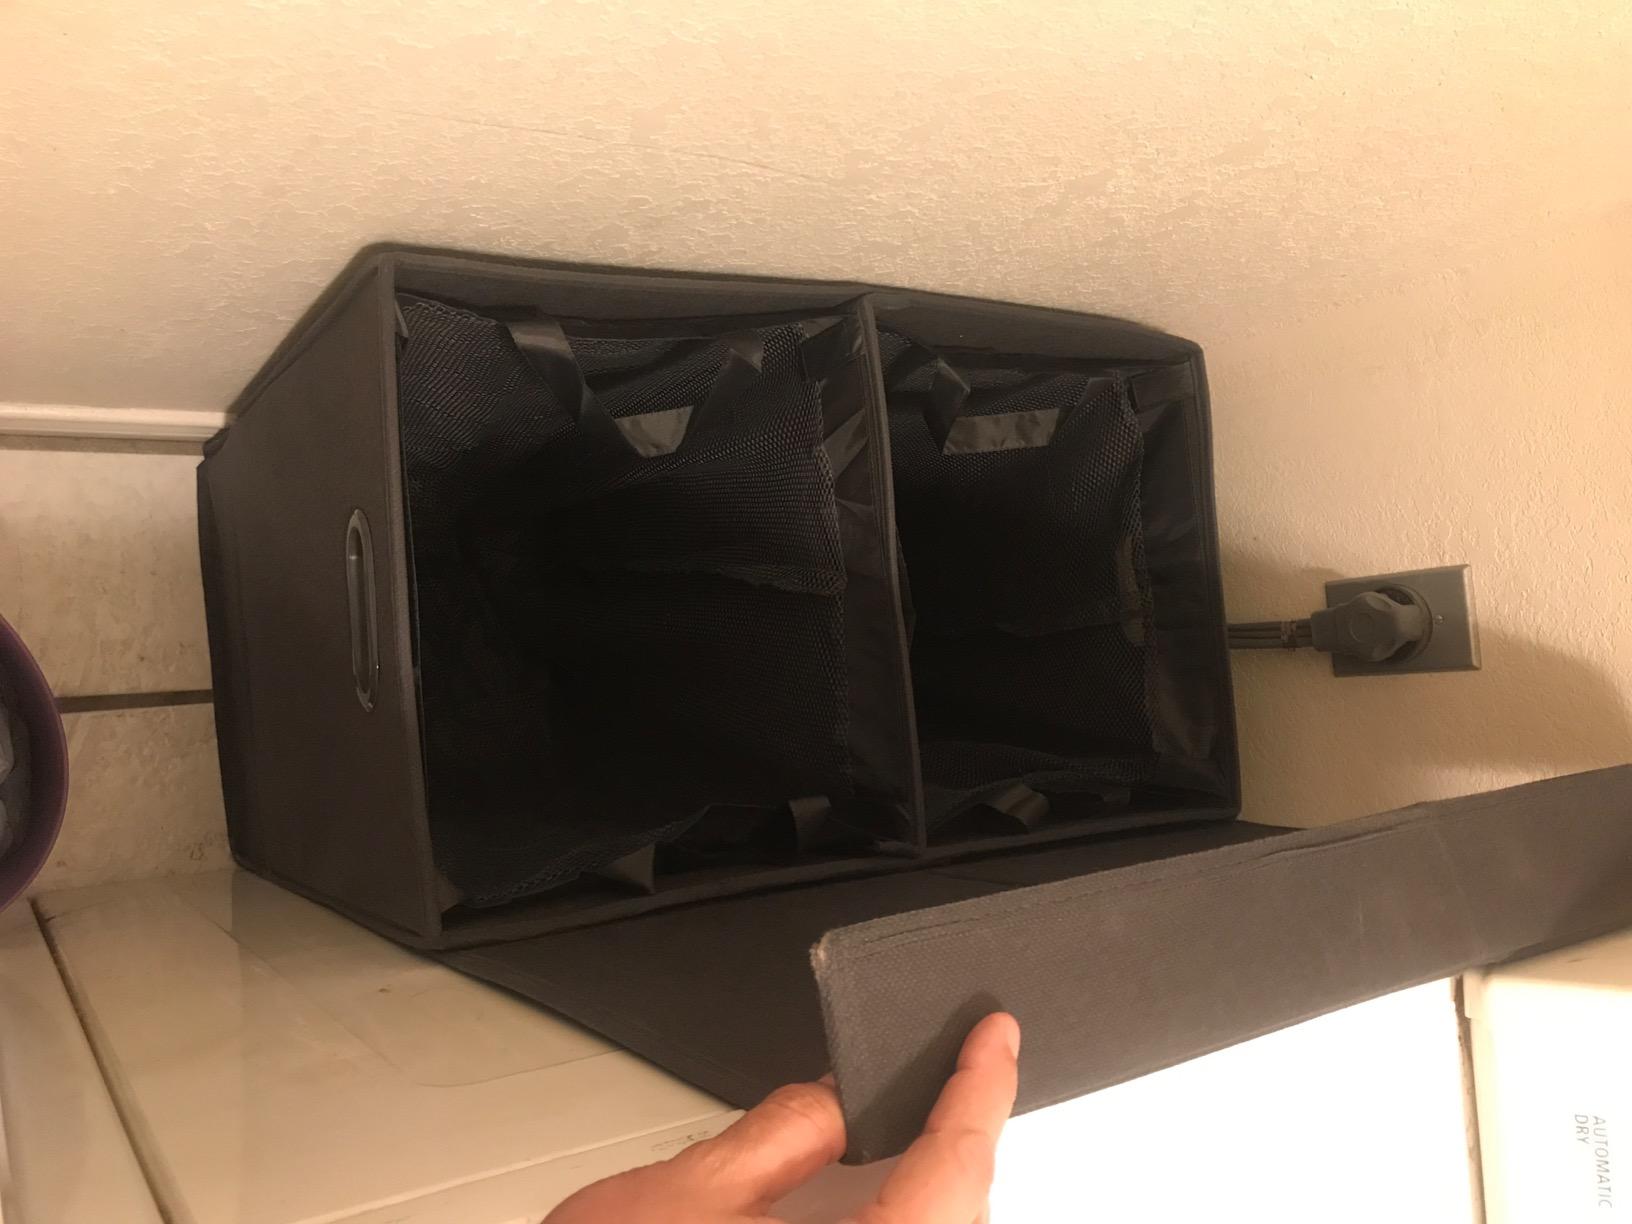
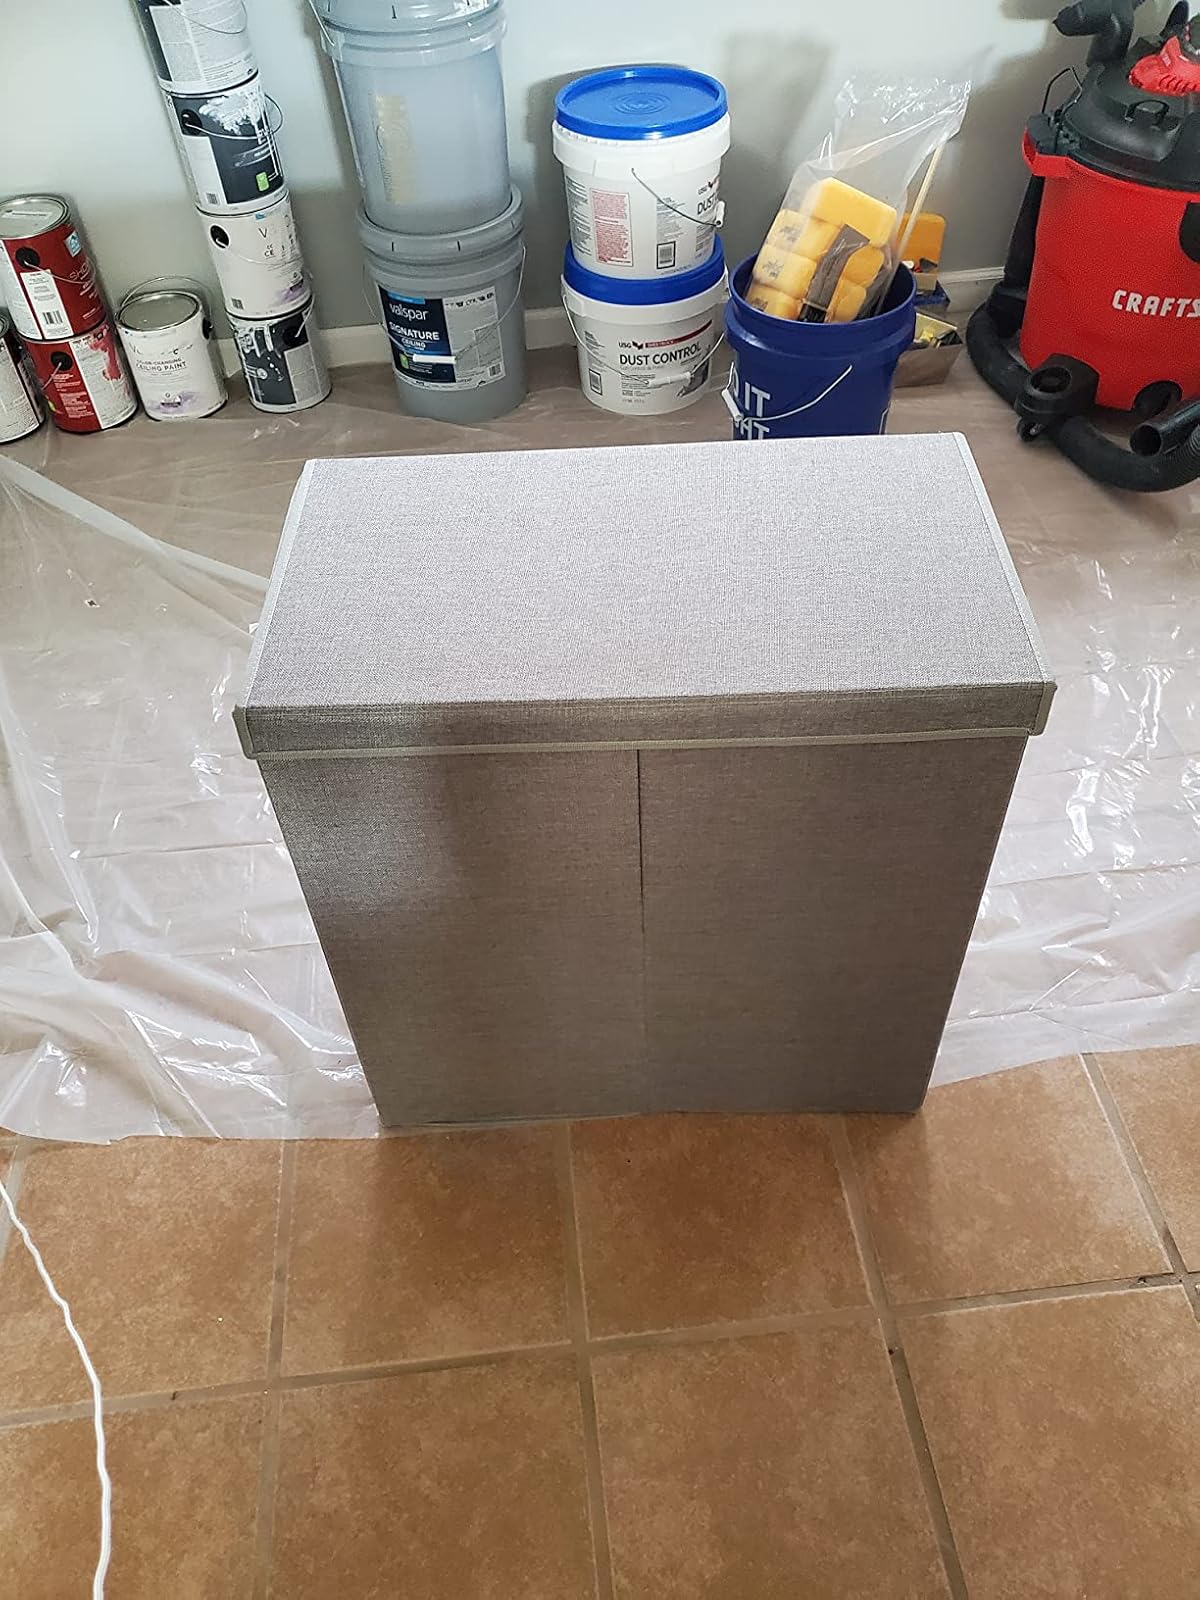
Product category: items_hamper
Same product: yes